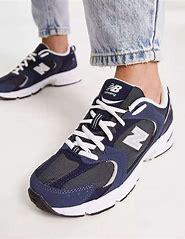
Brand: New
Model: Balance New Balance 530 Marathon